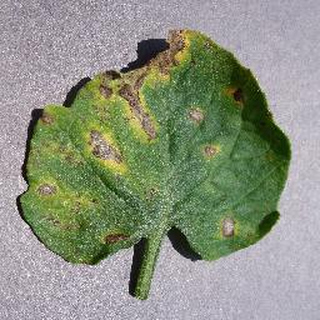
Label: tomato_septoria_leaf_spot